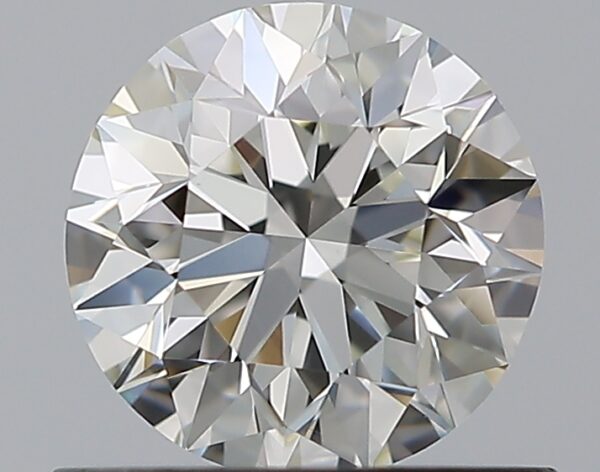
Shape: round
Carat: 0.7
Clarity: VVS1
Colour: J
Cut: VG
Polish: EX
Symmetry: VG
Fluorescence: N
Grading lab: GIA
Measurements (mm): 5.52 x 5.6 x 3.59